Hanging Up

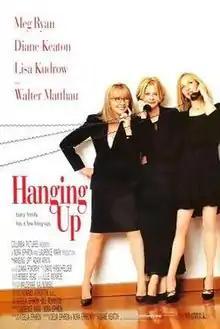
Theatrical release poster

Hanging Up is a 2000 American comedy drama film about a trio of sisters bonding over their curmudgeon father, with whom none are close. It is directed by Diane Keaton, and stars Keaton, Meg Ryan, Lisa Kudrow, and Walter Matthau (in his final film role). The screenplay by Delia and Nora Ephron is based on Delia's 1995 novel. It was released in the United States on February 18, 2000, and received negative reviews from critics.